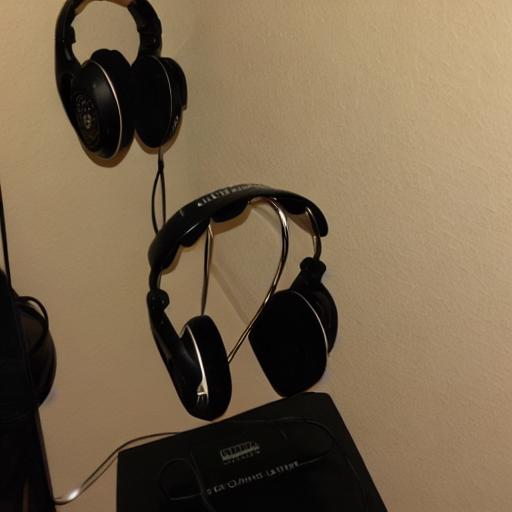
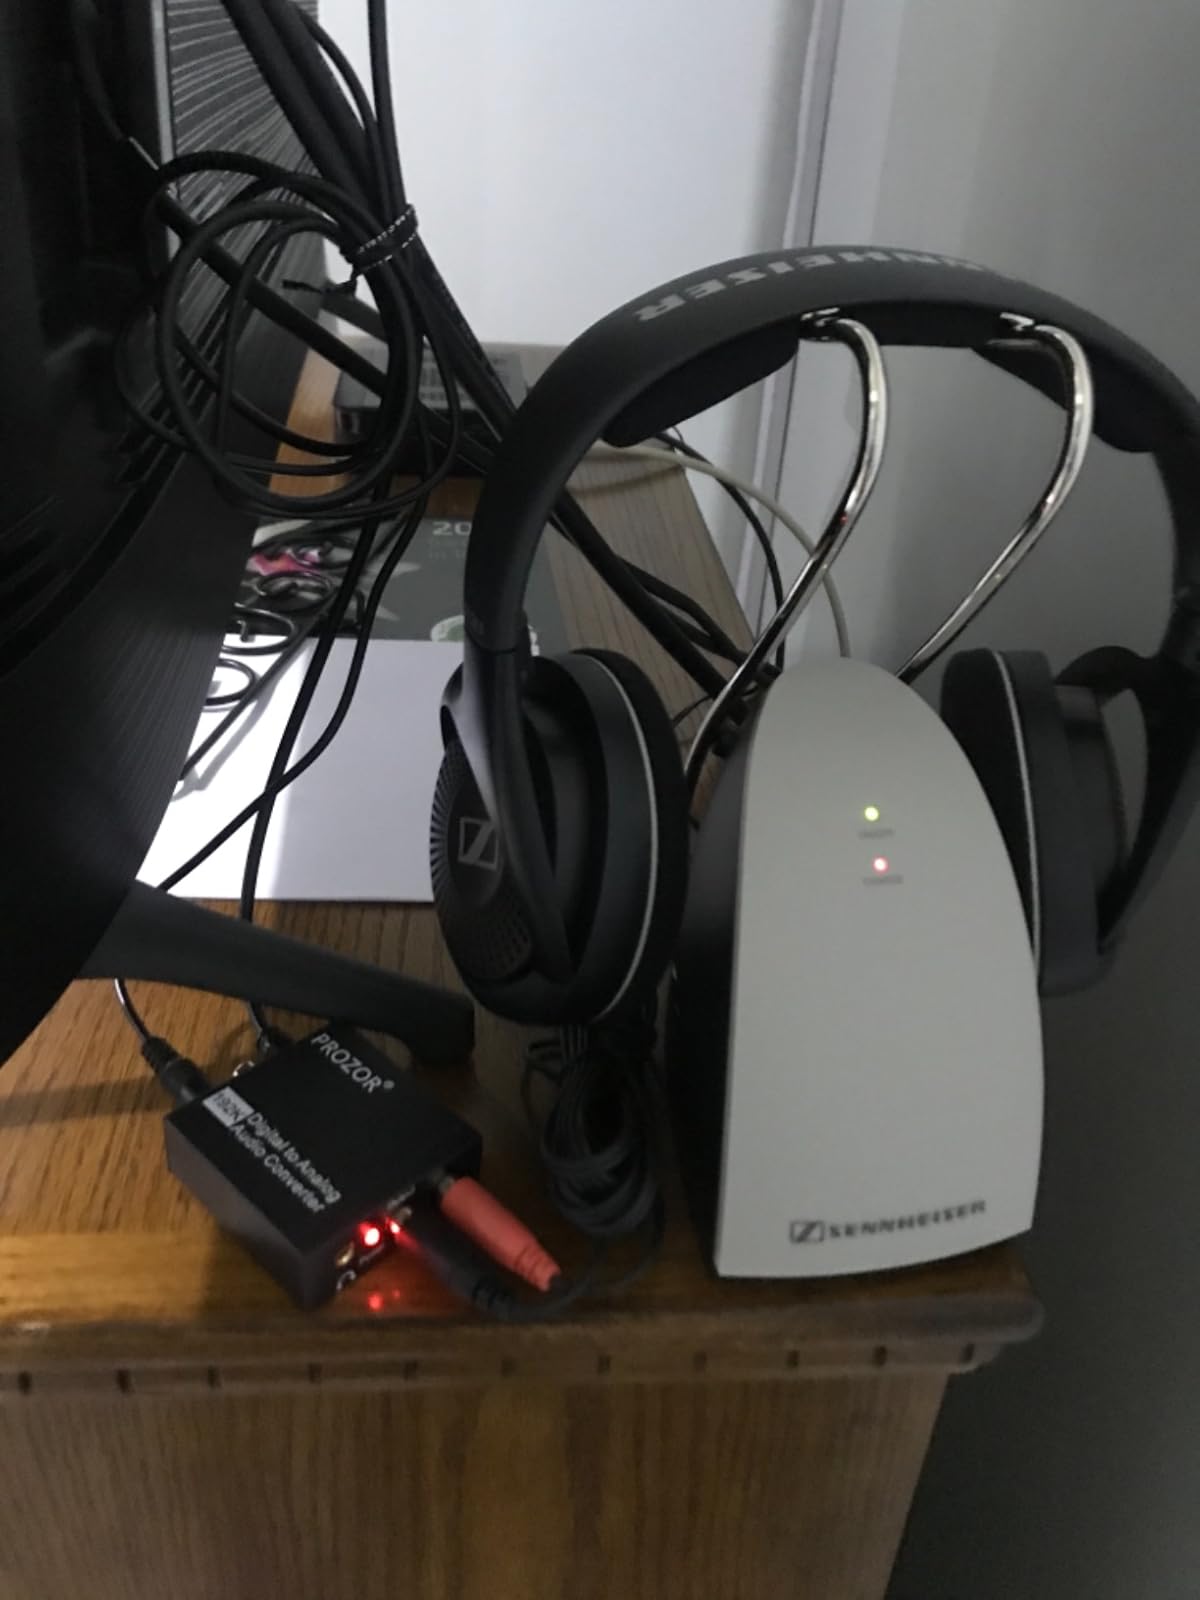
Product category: headphones
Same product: no